35th Paratroopers Brigade (Israel)

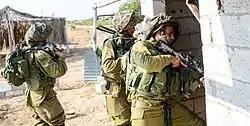
Paratroopers in Gaza during the 2014 Gaza War

Paratroopers took part in ground operations in the 2008–2009 Gaza War. The brigade was an important component during the war.